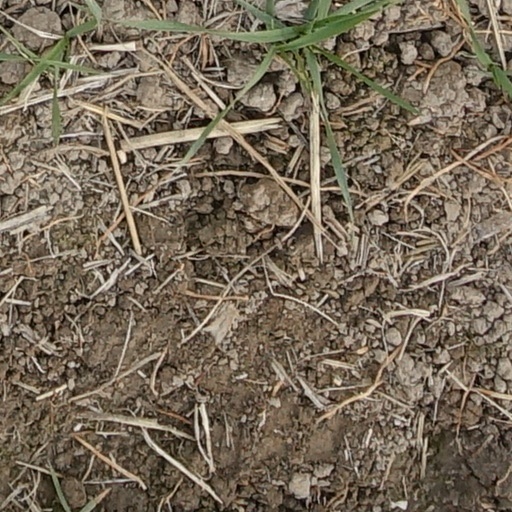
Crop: wheat